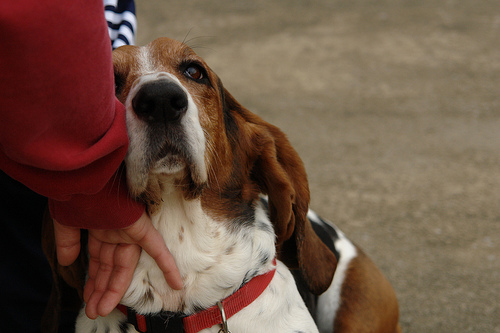
Animal: dog
Breed: basset_hound